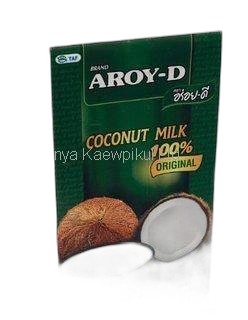
Waste category: cardboard